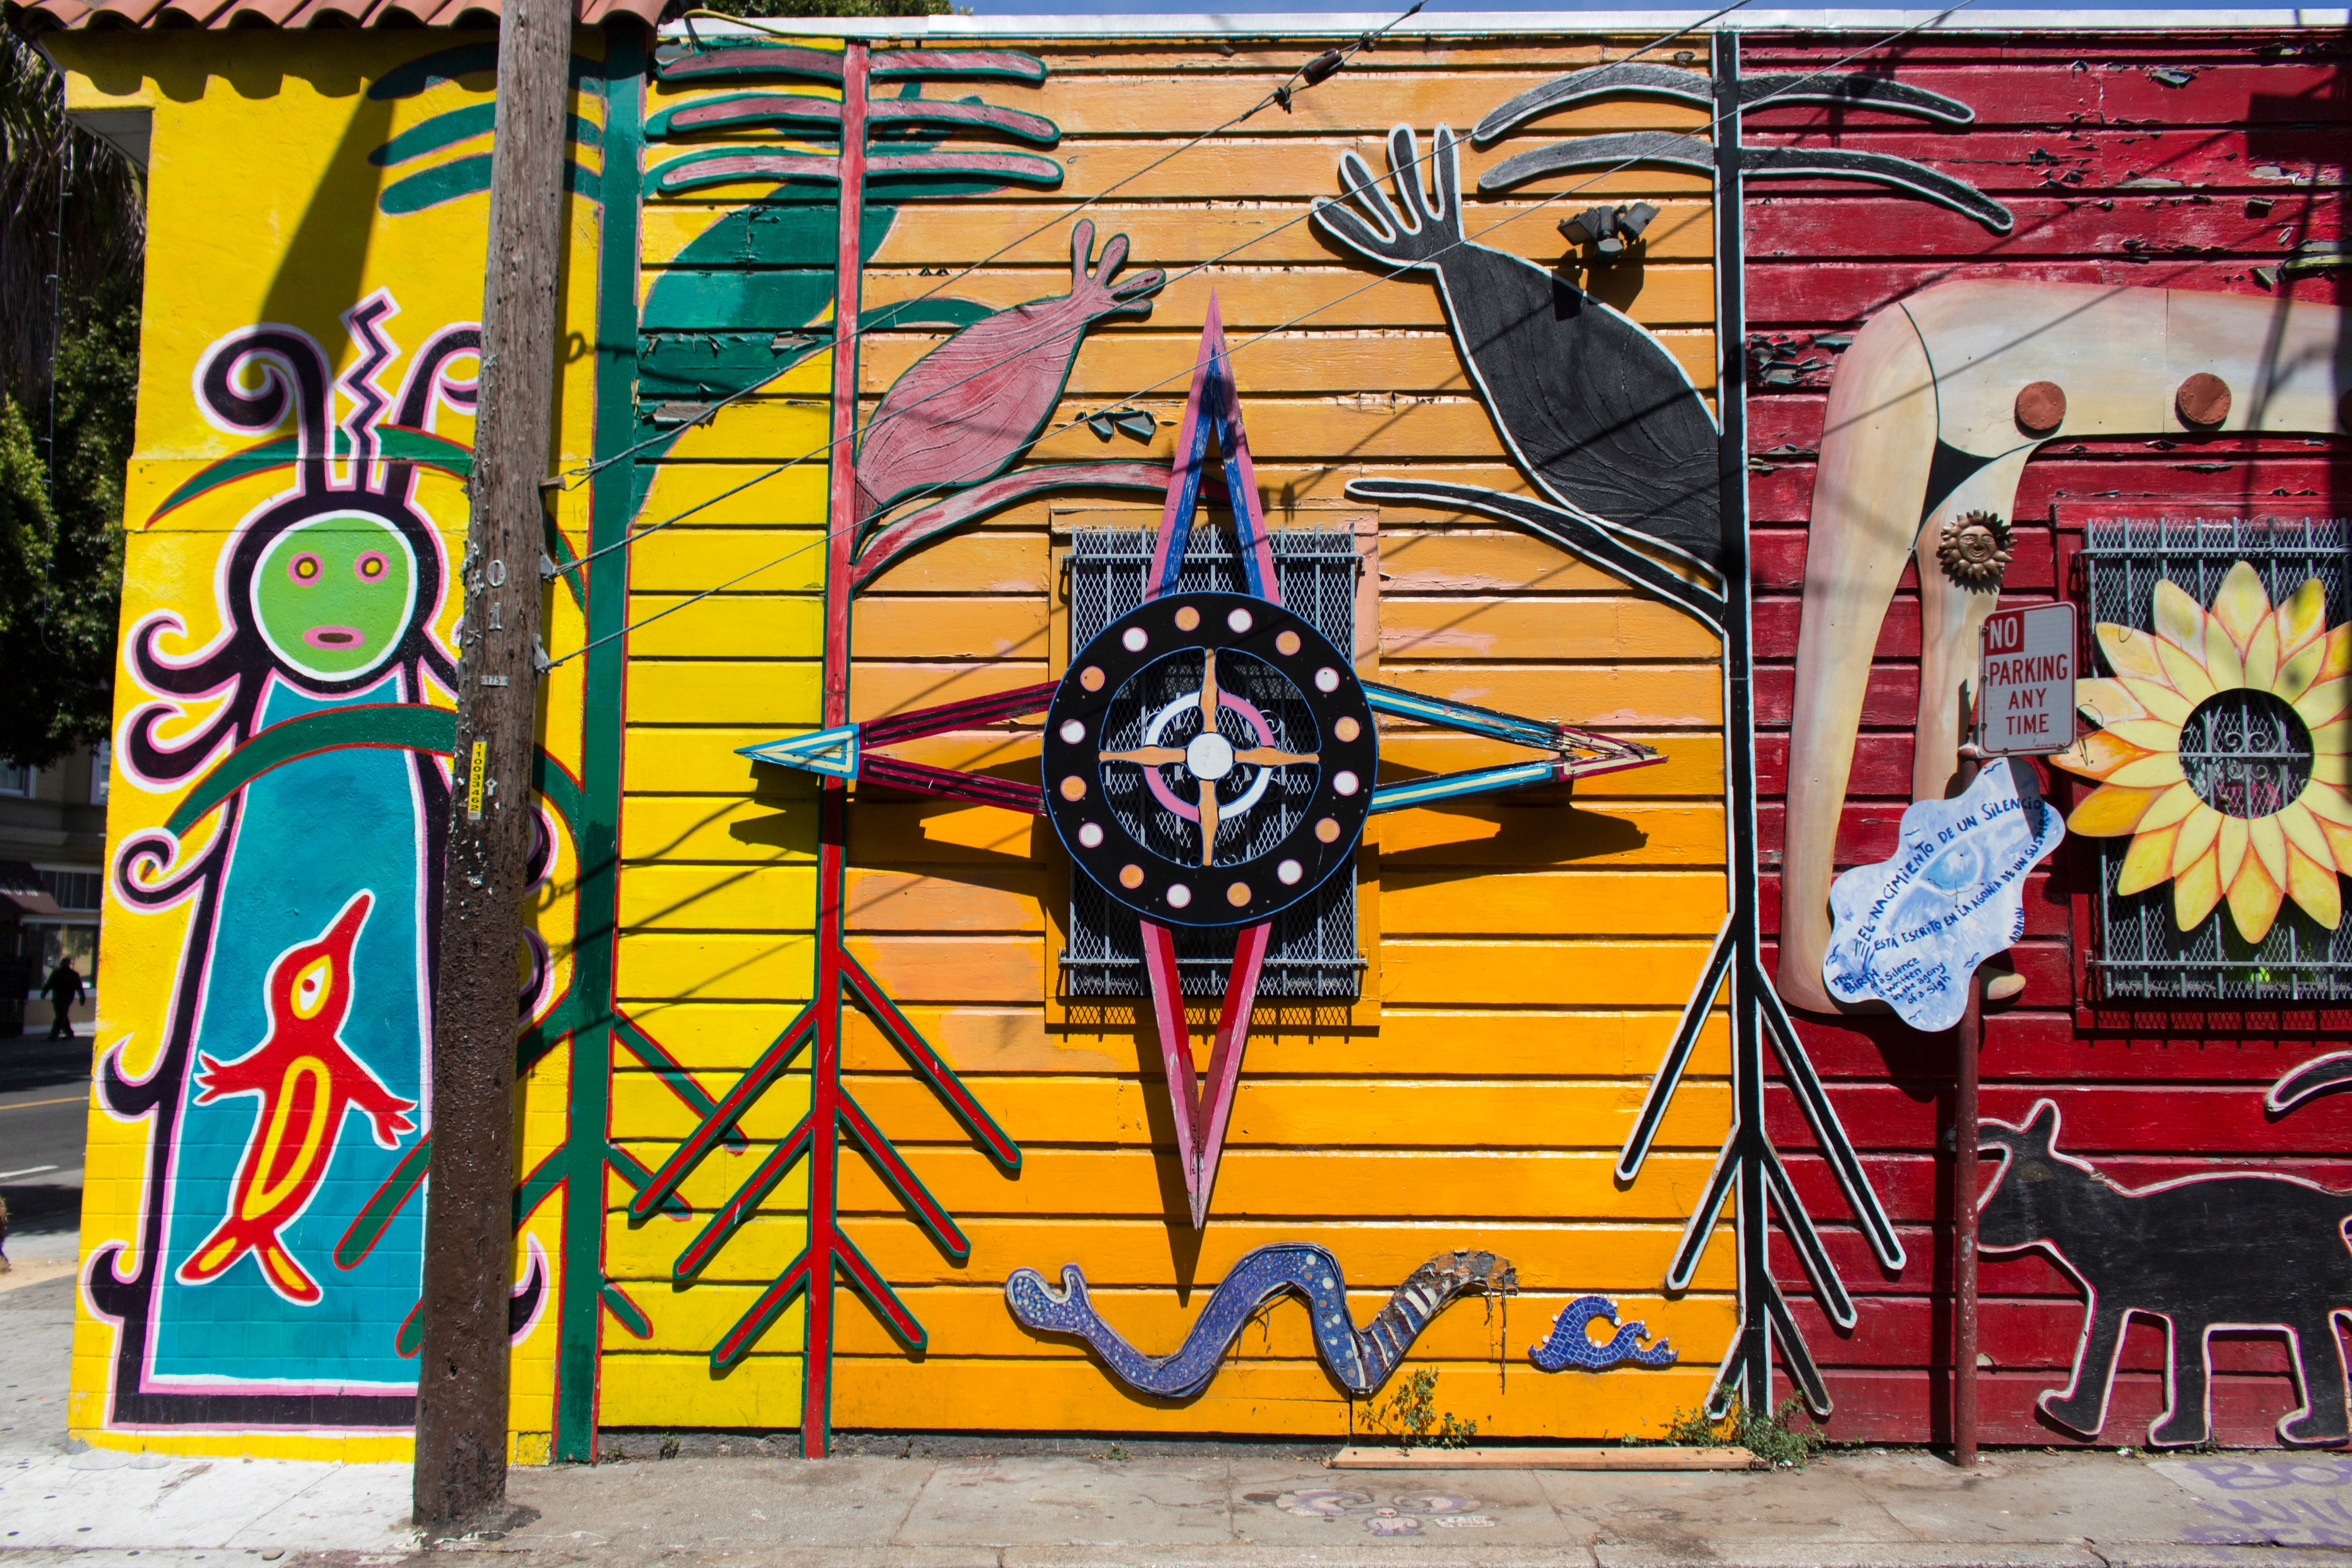
graffiti, painting, street art, art, illustration, mural, modern art